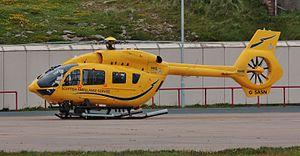
Au Royaume-Uni, les services médicaux aériens sont fournis par un ensemble d'organisations, exploitant des hélicoptères ou des aéronefs à voilure fixe pour faire face à des urgences médicales, et assurant le transport des patients vers, depuis ou entre des centres de soins. Ces ambulances aériennes remplissent à la fois les fonctions des services médicaux d'urgence et le transport des patients entre des centres spécialisés ou dans le cadre d'opérations de rapatriement.